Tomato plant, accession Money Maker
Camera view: vertical (180 deg); turntable rotation: 180 degrees
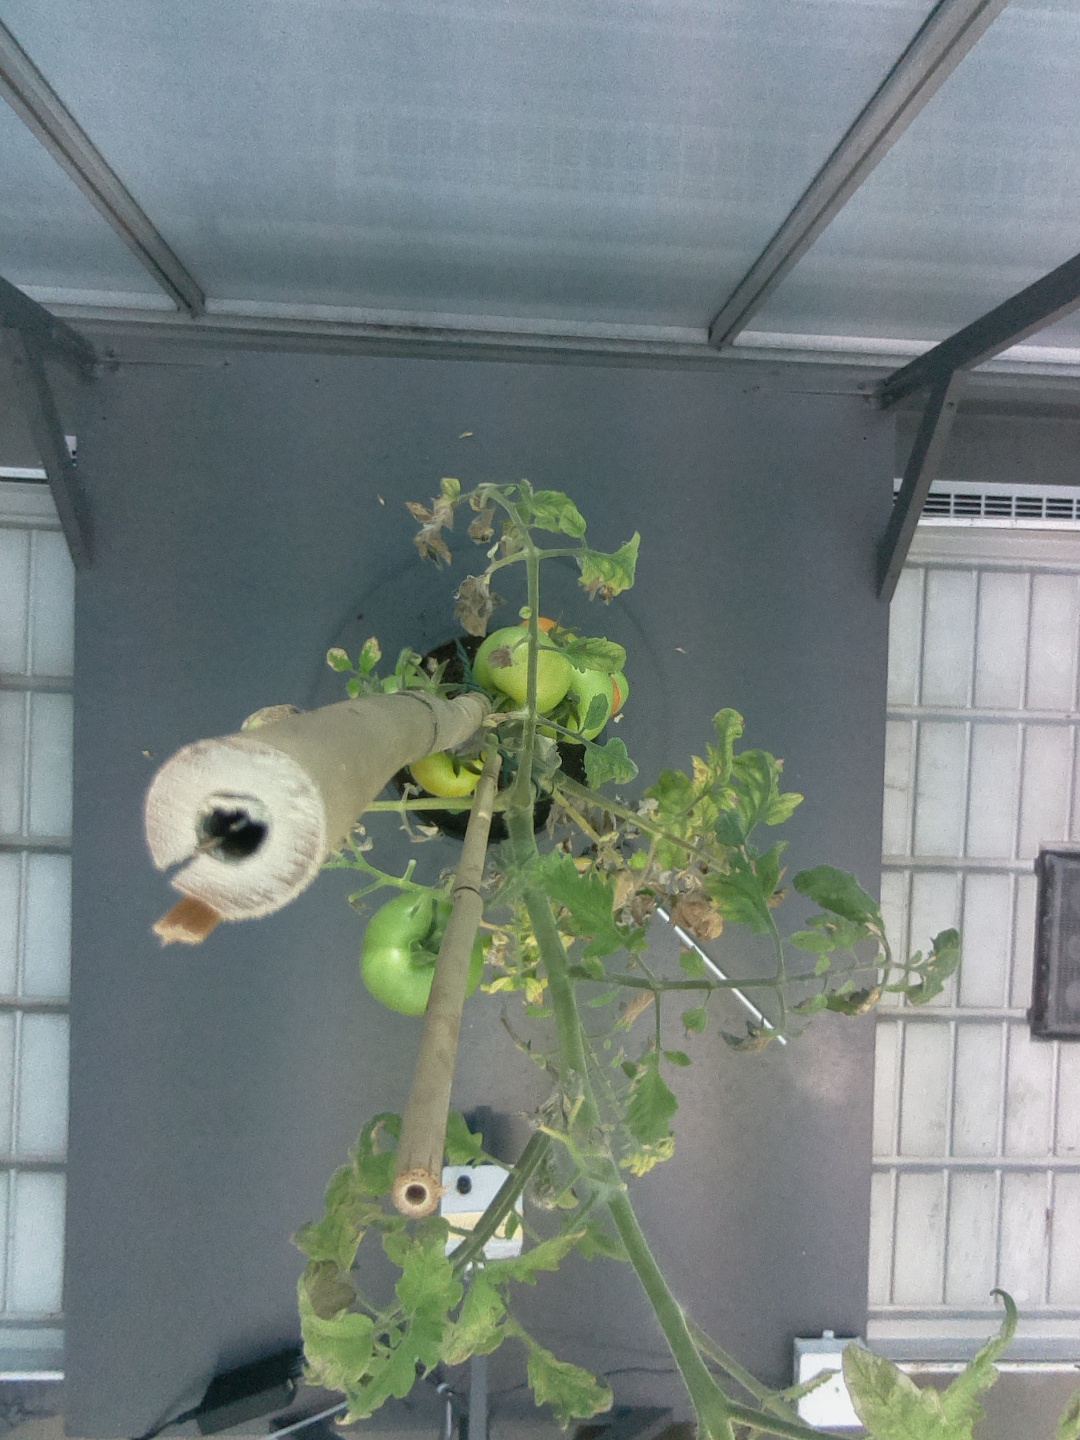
BBCH growth stage 83: 30%-40% of fruits show typical fully ripe color